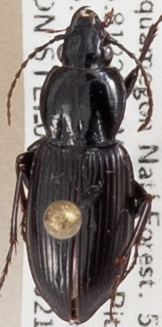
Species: Pterostichus mutus
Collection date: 2021-09-21
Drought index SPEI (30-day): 0.156
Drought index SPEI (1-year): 0.086
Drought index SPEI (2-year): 0.82